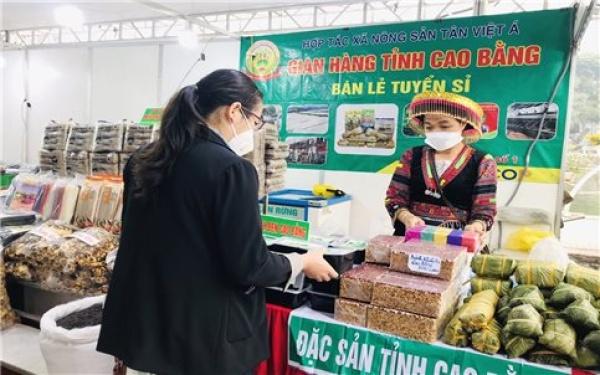
cả hai cô gái đều đang đeo khẩu trang màu trắng